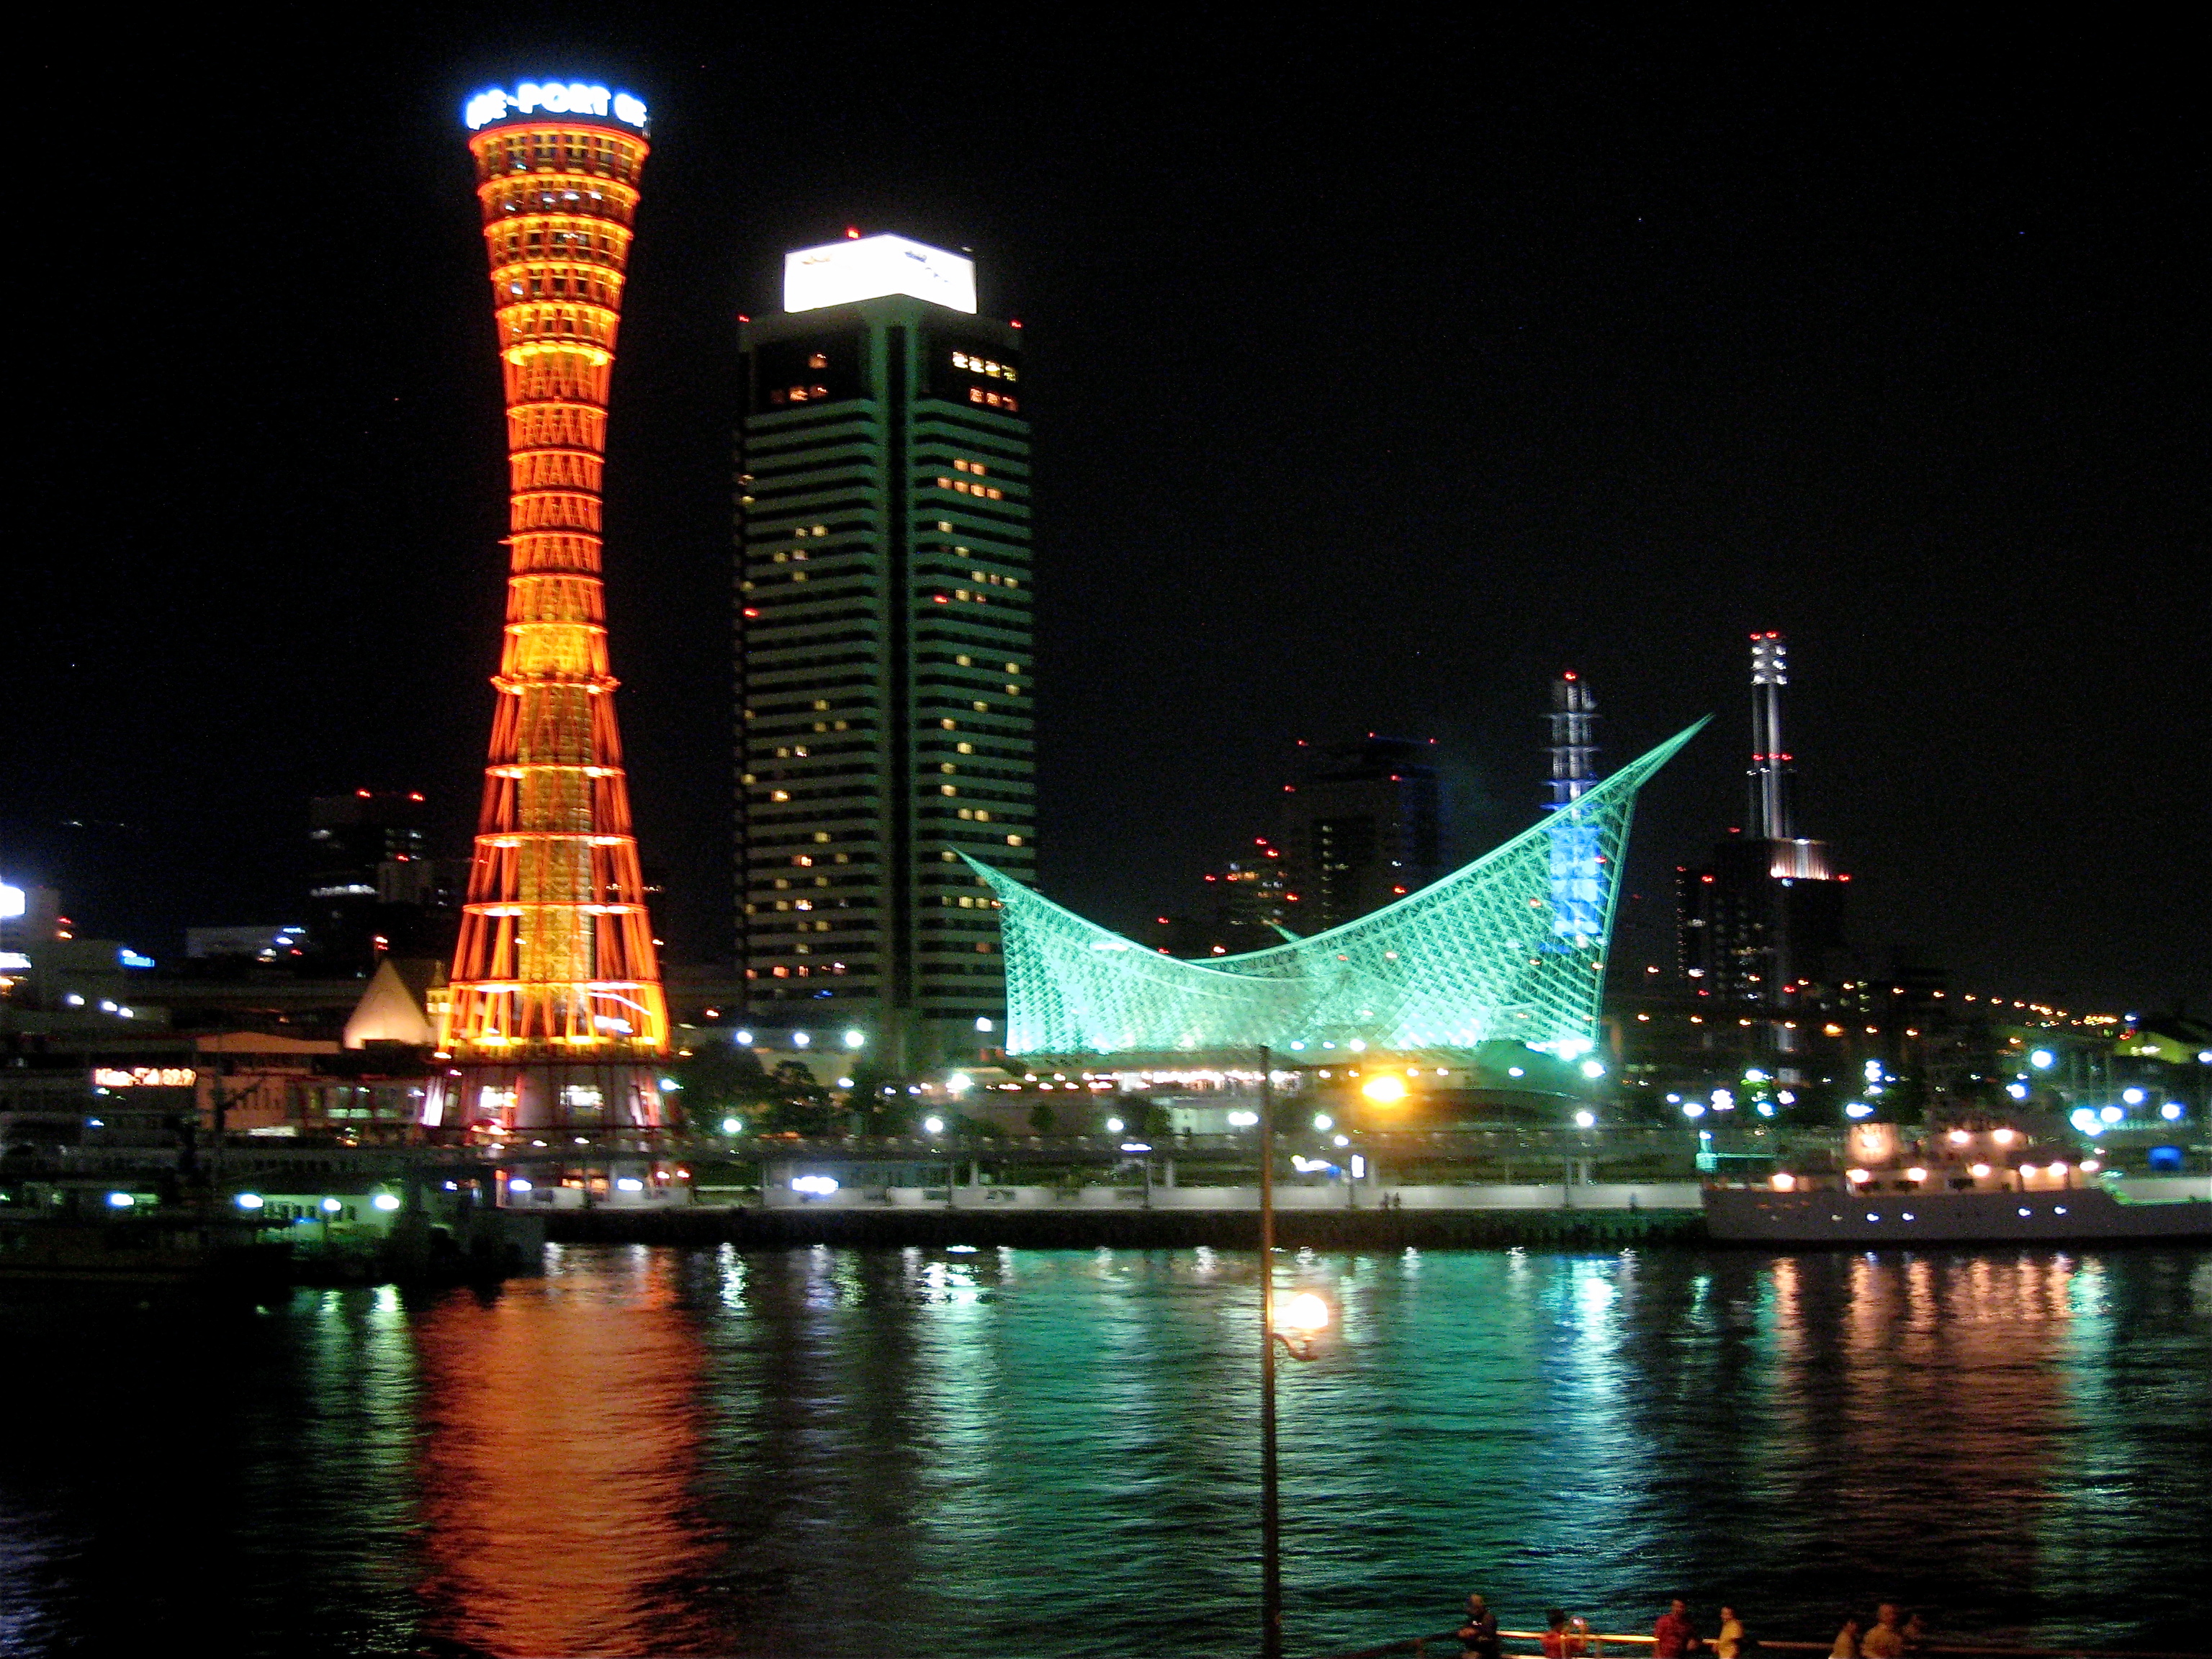
light, bridge, skyline, night, city, skyscraper, cityscape, evening, reflection, tower, landmark, japan, christmas decoration, kobe, metropolis